Lockheed EC-130

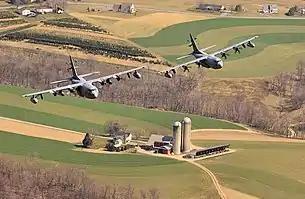
An EC-130E Commando Solo and EC-130J Commando Solo of the 193rd Special Operations Wing from Harrisburg Air National Guard Base.

More recently, in 1994, the EC-130E Commando Solo was used to broadcast radio and television messages to the citizens and leaders of Haiti during Operation Uphold Democracy. The EC-130s deployed early in the operation, highlighting the importance of PSYOP in avoiding military and civilian casualties. President Aristide was featured on the broadcasts which contributed significantly to the orderly transition from military rule to democracy.